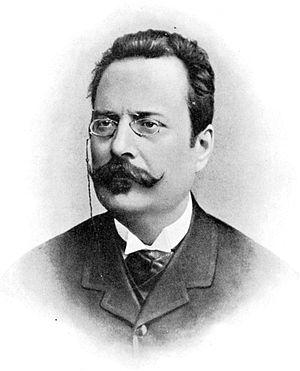
Salvatore Trinchese, portrait
Salvatore Trinchese est un zoologiste italien qui étudia les mollusques gastéropodes.